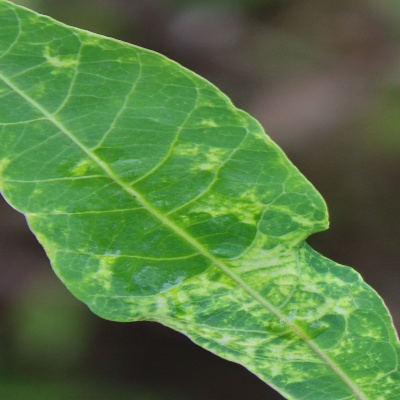
Crop: Cassava
Condition: mosaic